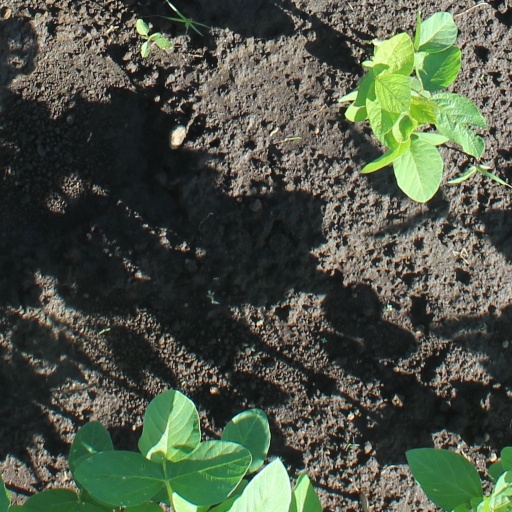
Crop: soybean